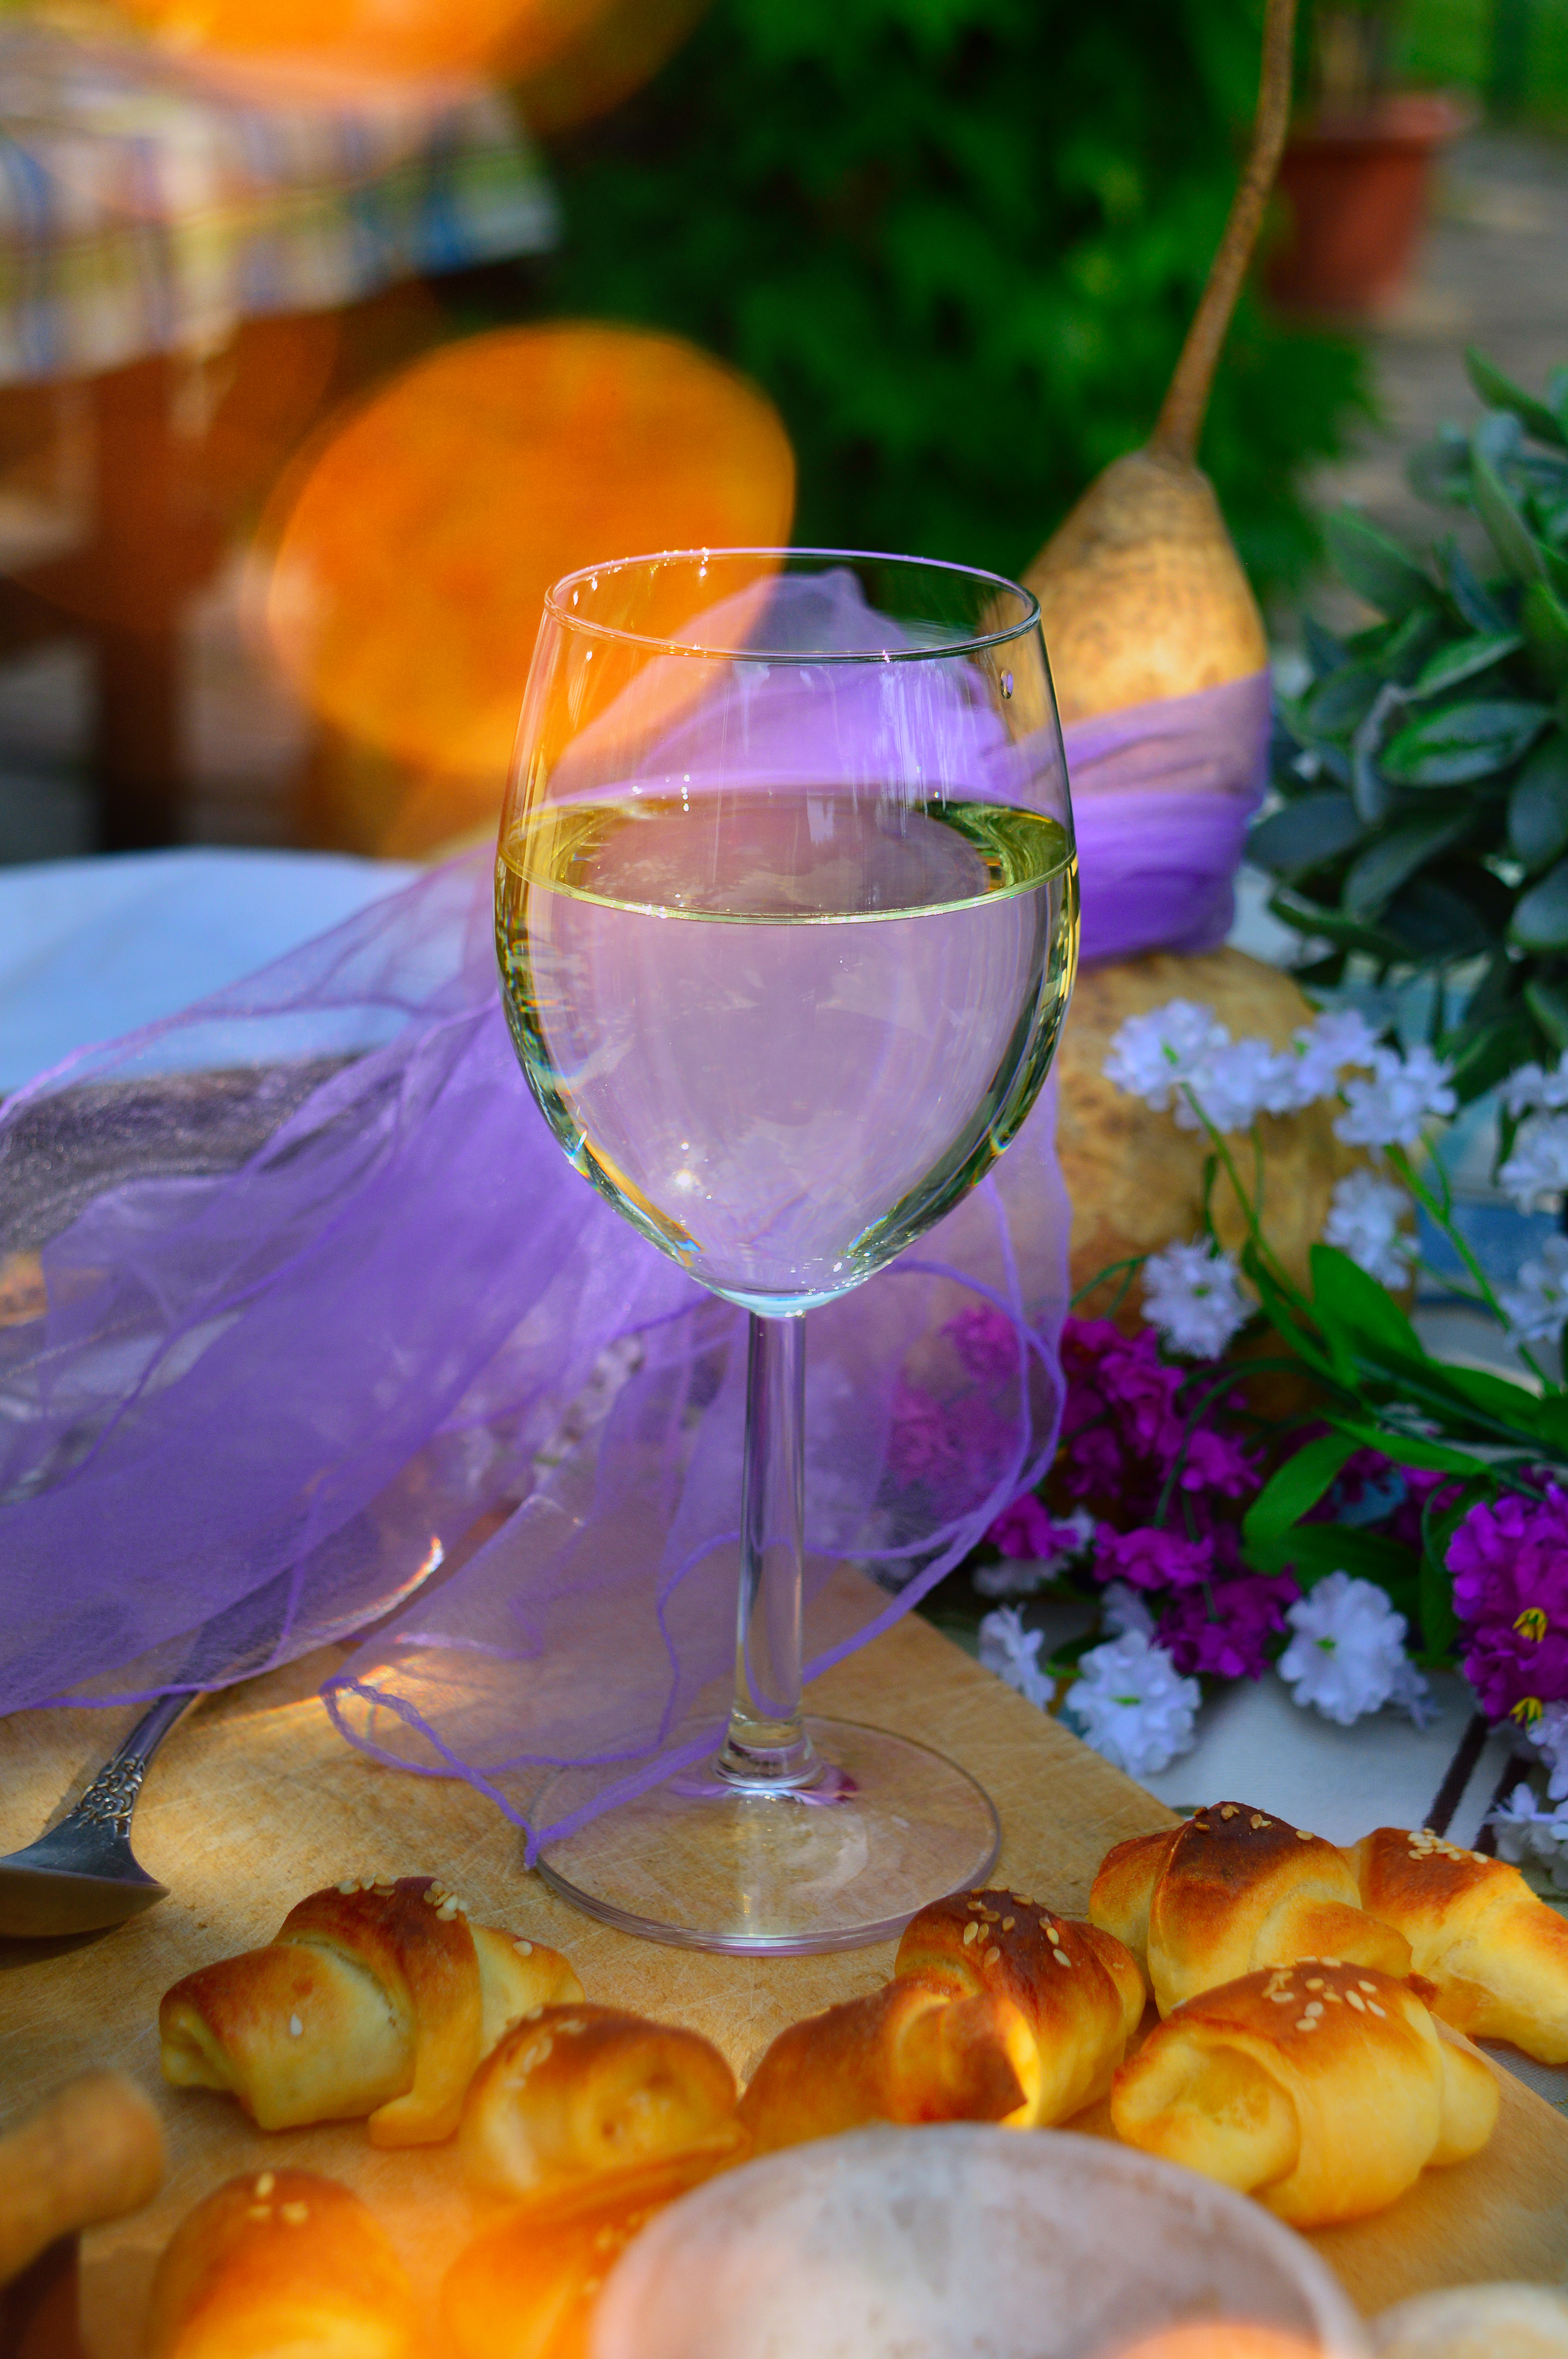
wine, white, glass, outdoor, picnic, summer, bottle, vine, green, wineglass, color, life, red, drink, background, still, two, alcohol, grape, grapes, nature, wooden, leaves, romantic, bread, design, pink, holiday, flower, food, cup, celebration, beautiful, candle, yellow, tea, blue, decoration, decorative, tradition, traditional, table, wine glass, stemware, liqueur, drinkware, tableware, still life photography, still life, cocktail, spritz